Bailey House (Kentwood, Michigan)

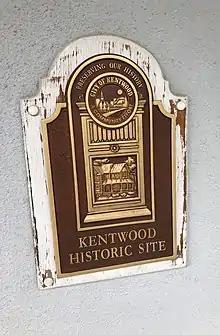
Kentwood Historic Site Marker at the Bailey House

The design of the house was based on the work of builder Orson Fowler, who believed that octagonal structures allowed for more sunlight and provided a healthy spiritual, physical, and psychological environment. The house has exterior walls made of a limestone/sand mixture known as "gravel wall" construction (an old form of concrete) and is supported by huge log timbers common to that era.